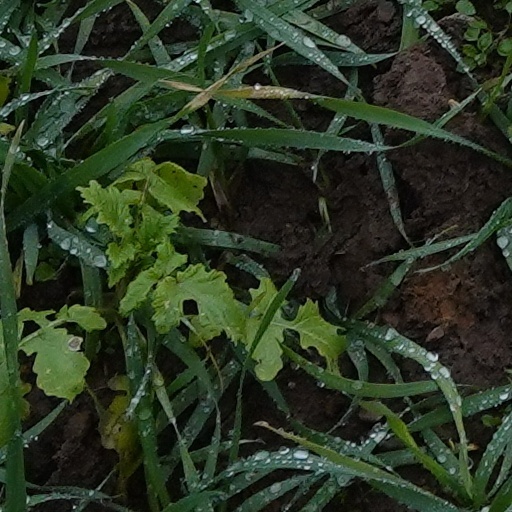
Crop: wheat